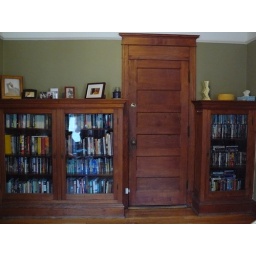
Built in book cases and front door in fireplace room